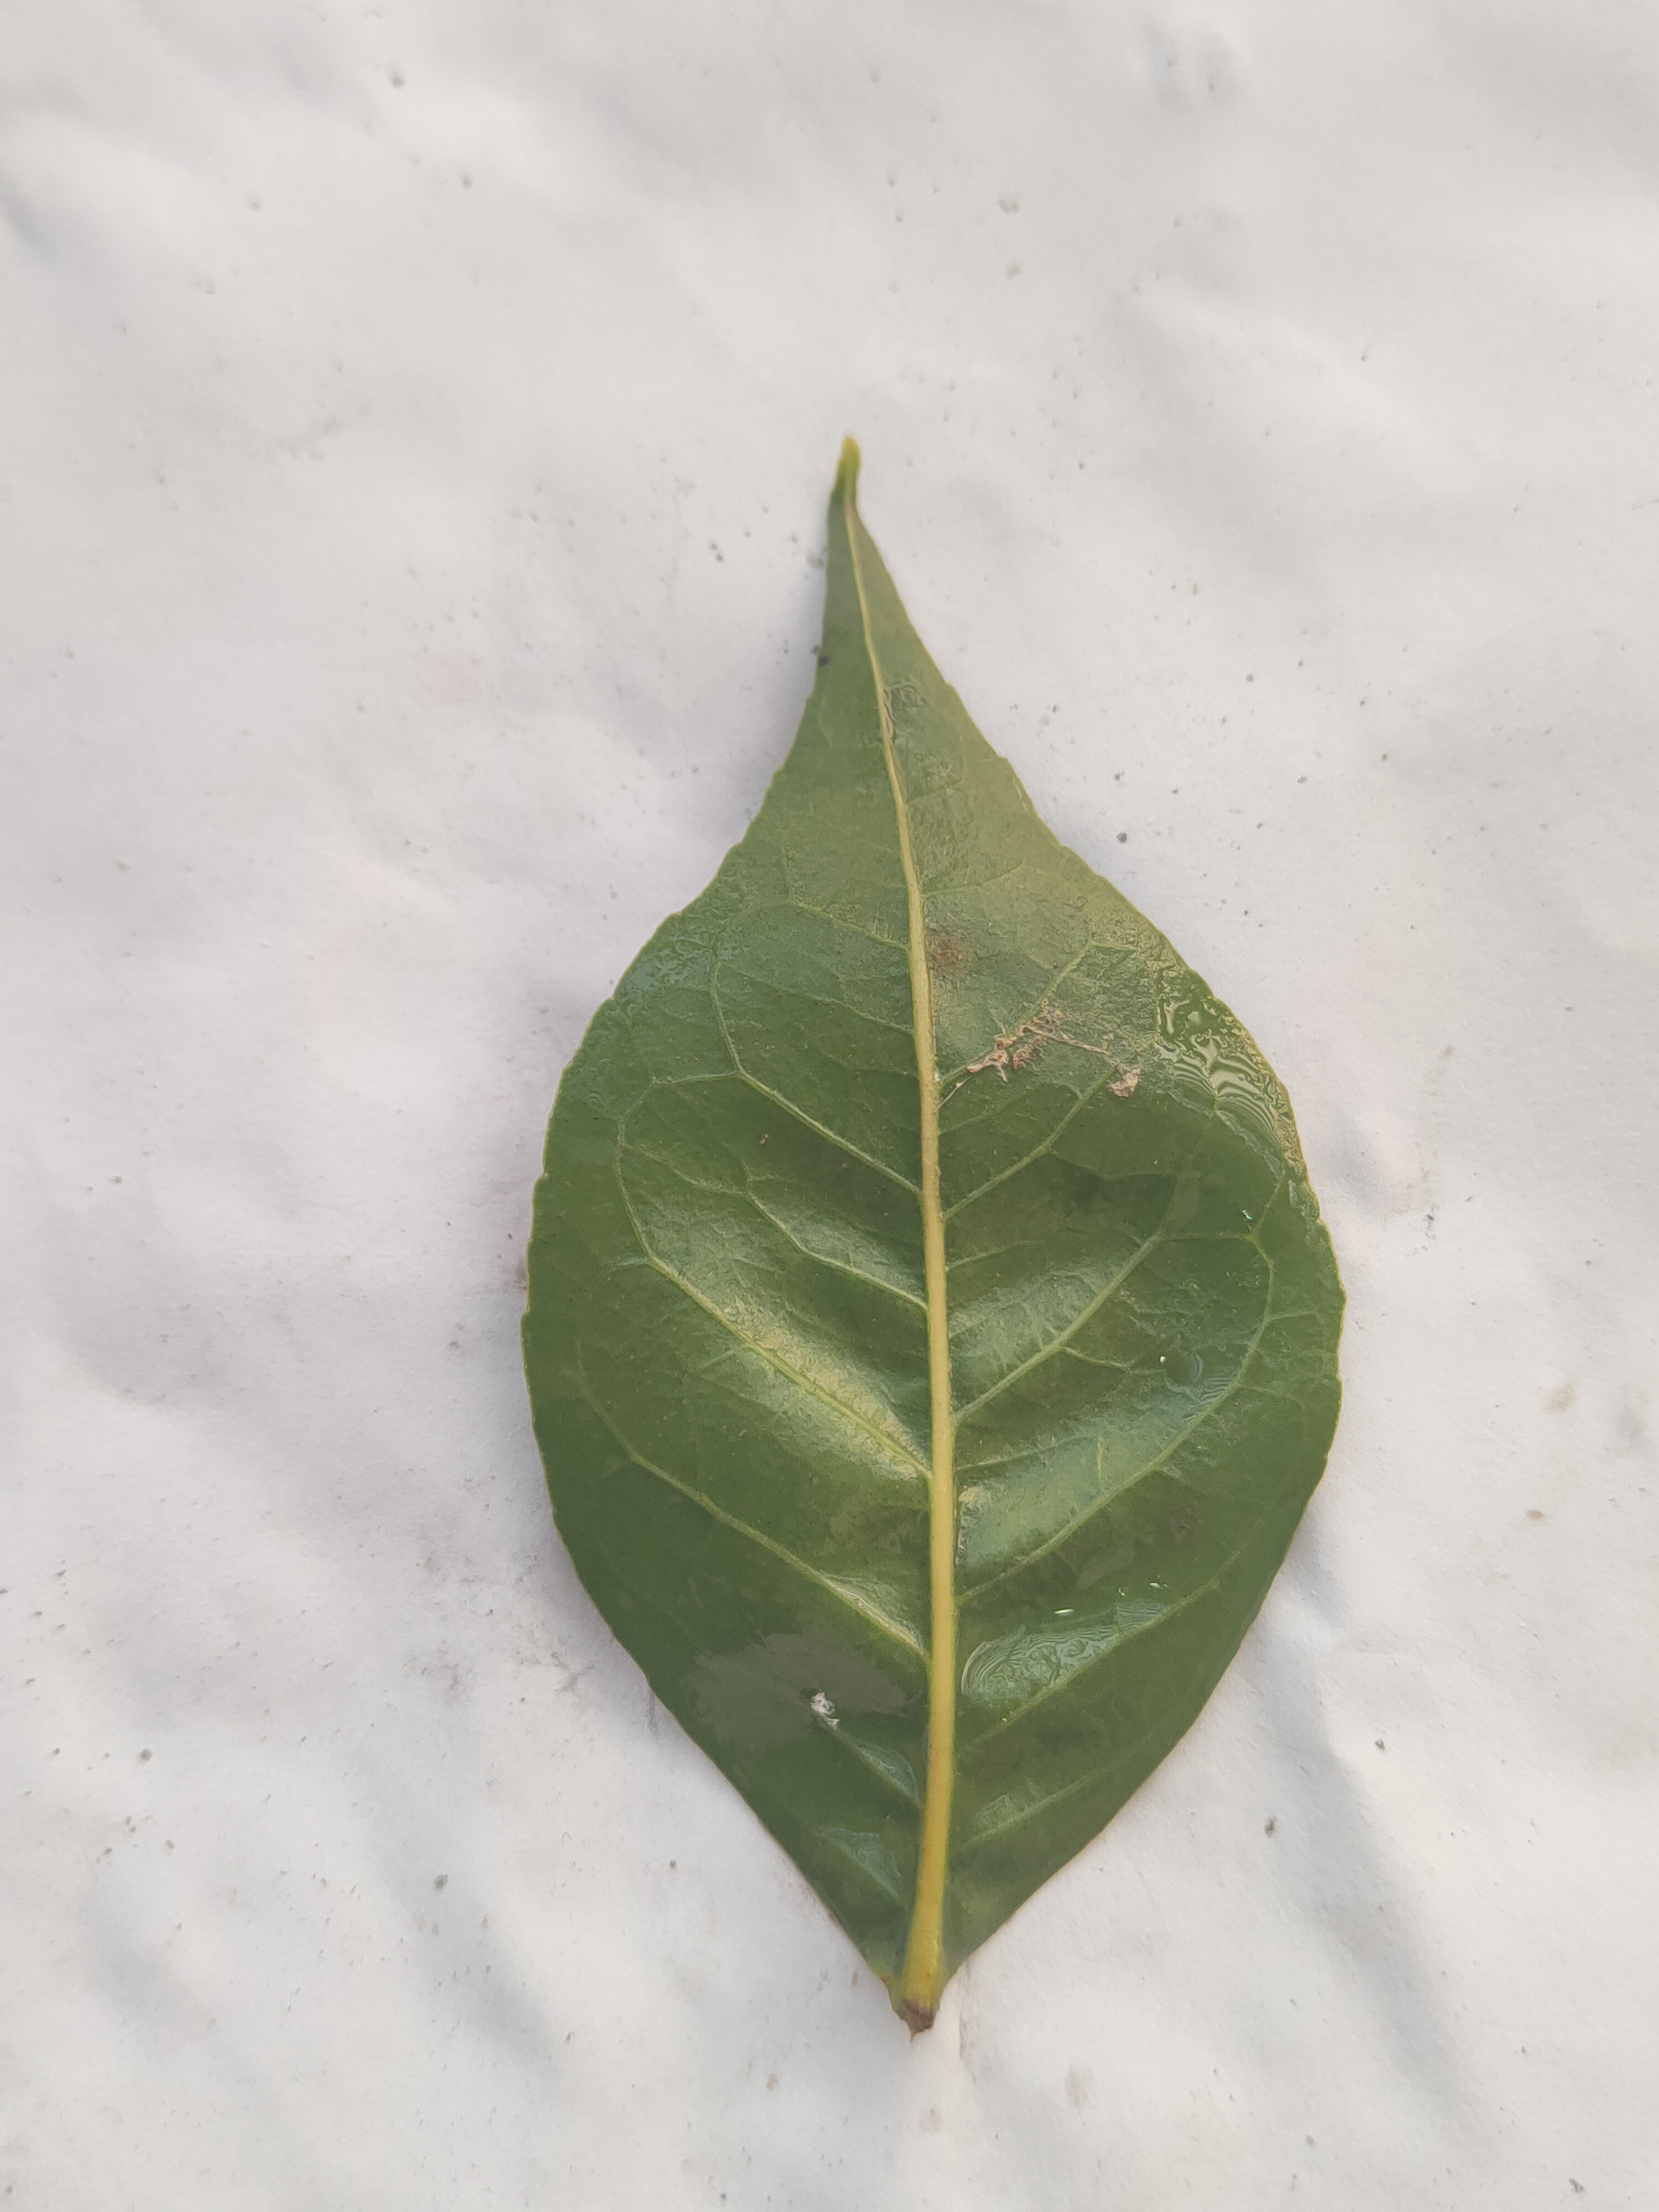
Leaf variety: Aegle marmelos